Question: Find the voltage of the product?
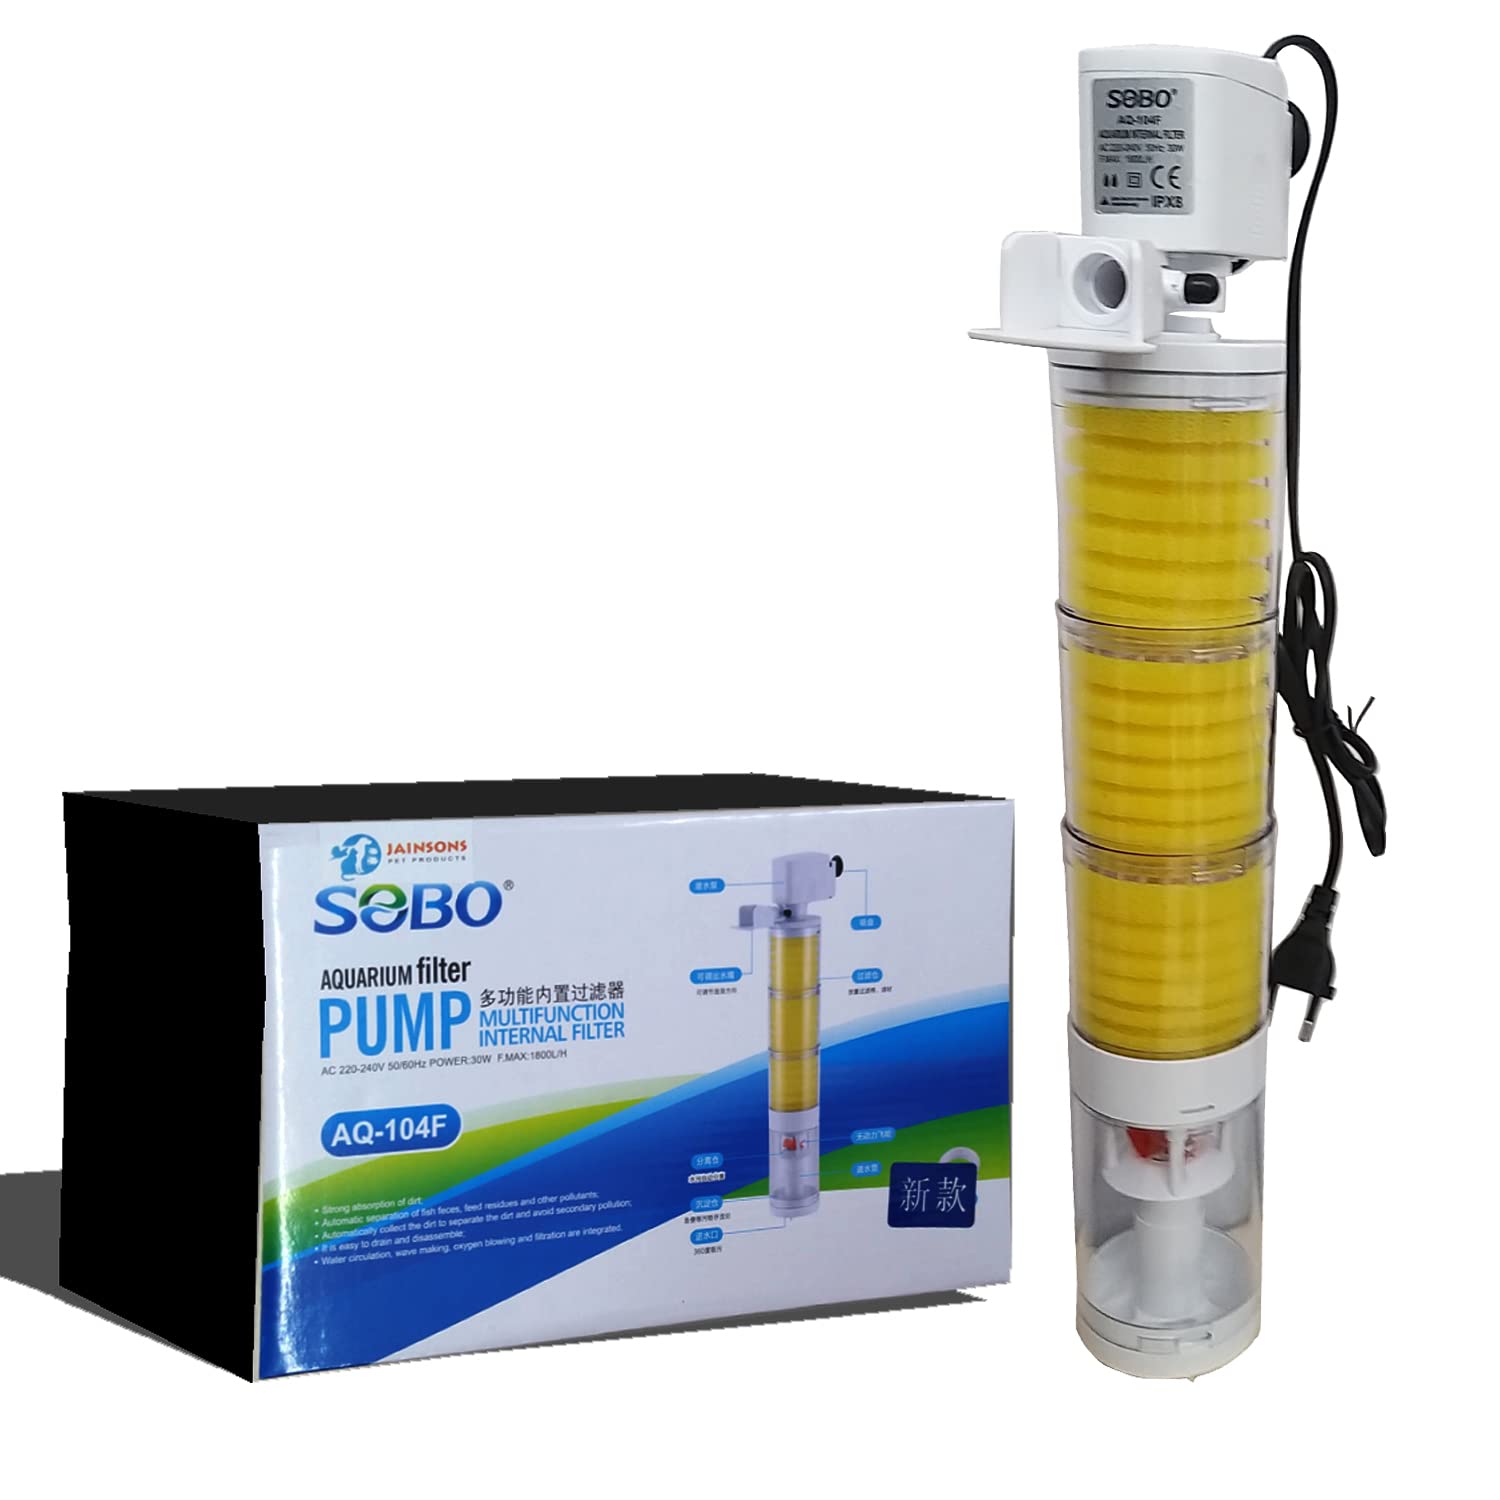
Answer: [220.0, 240.0] volt